Gro Kvinlog

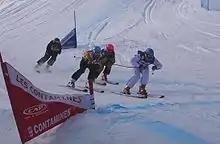
From the Ski Cross World Cup at Les Contamines-Montjoie in 2010

Gro Kvinlog Genlid (born 8 June 1976) is a Norwegian freestyle skier. She represented Norway in the Women's Ski Cross event at the 2010 Winter Olympics in Vancouver.